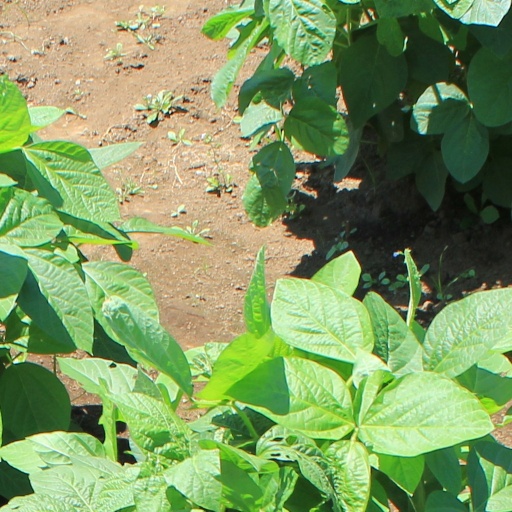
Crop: soybean